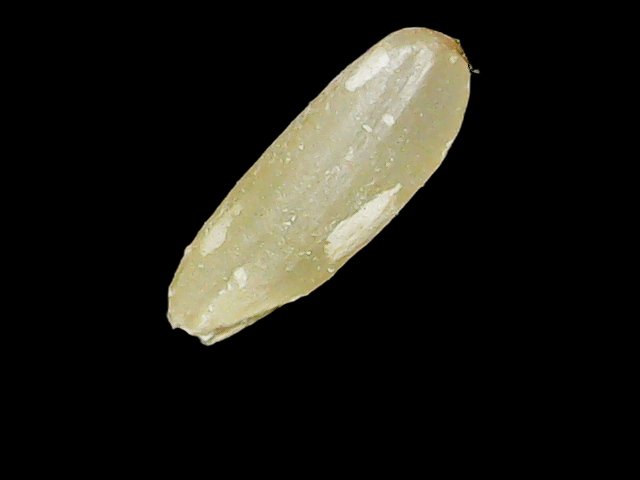
Rice variety: Binadhan17